Hulk Hogan

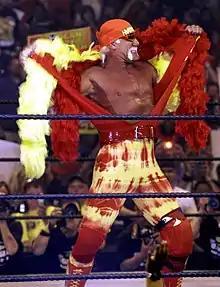
Hogan making his entrance at SummerSlam in 2005

Hogan made multiple successful title defenses throughout 1986, and in the fall he occasionally wrestled in tag team matches with The Machines as Hulk Machine under a mask copied from NJPW's gimmick "Super Strong Machine".